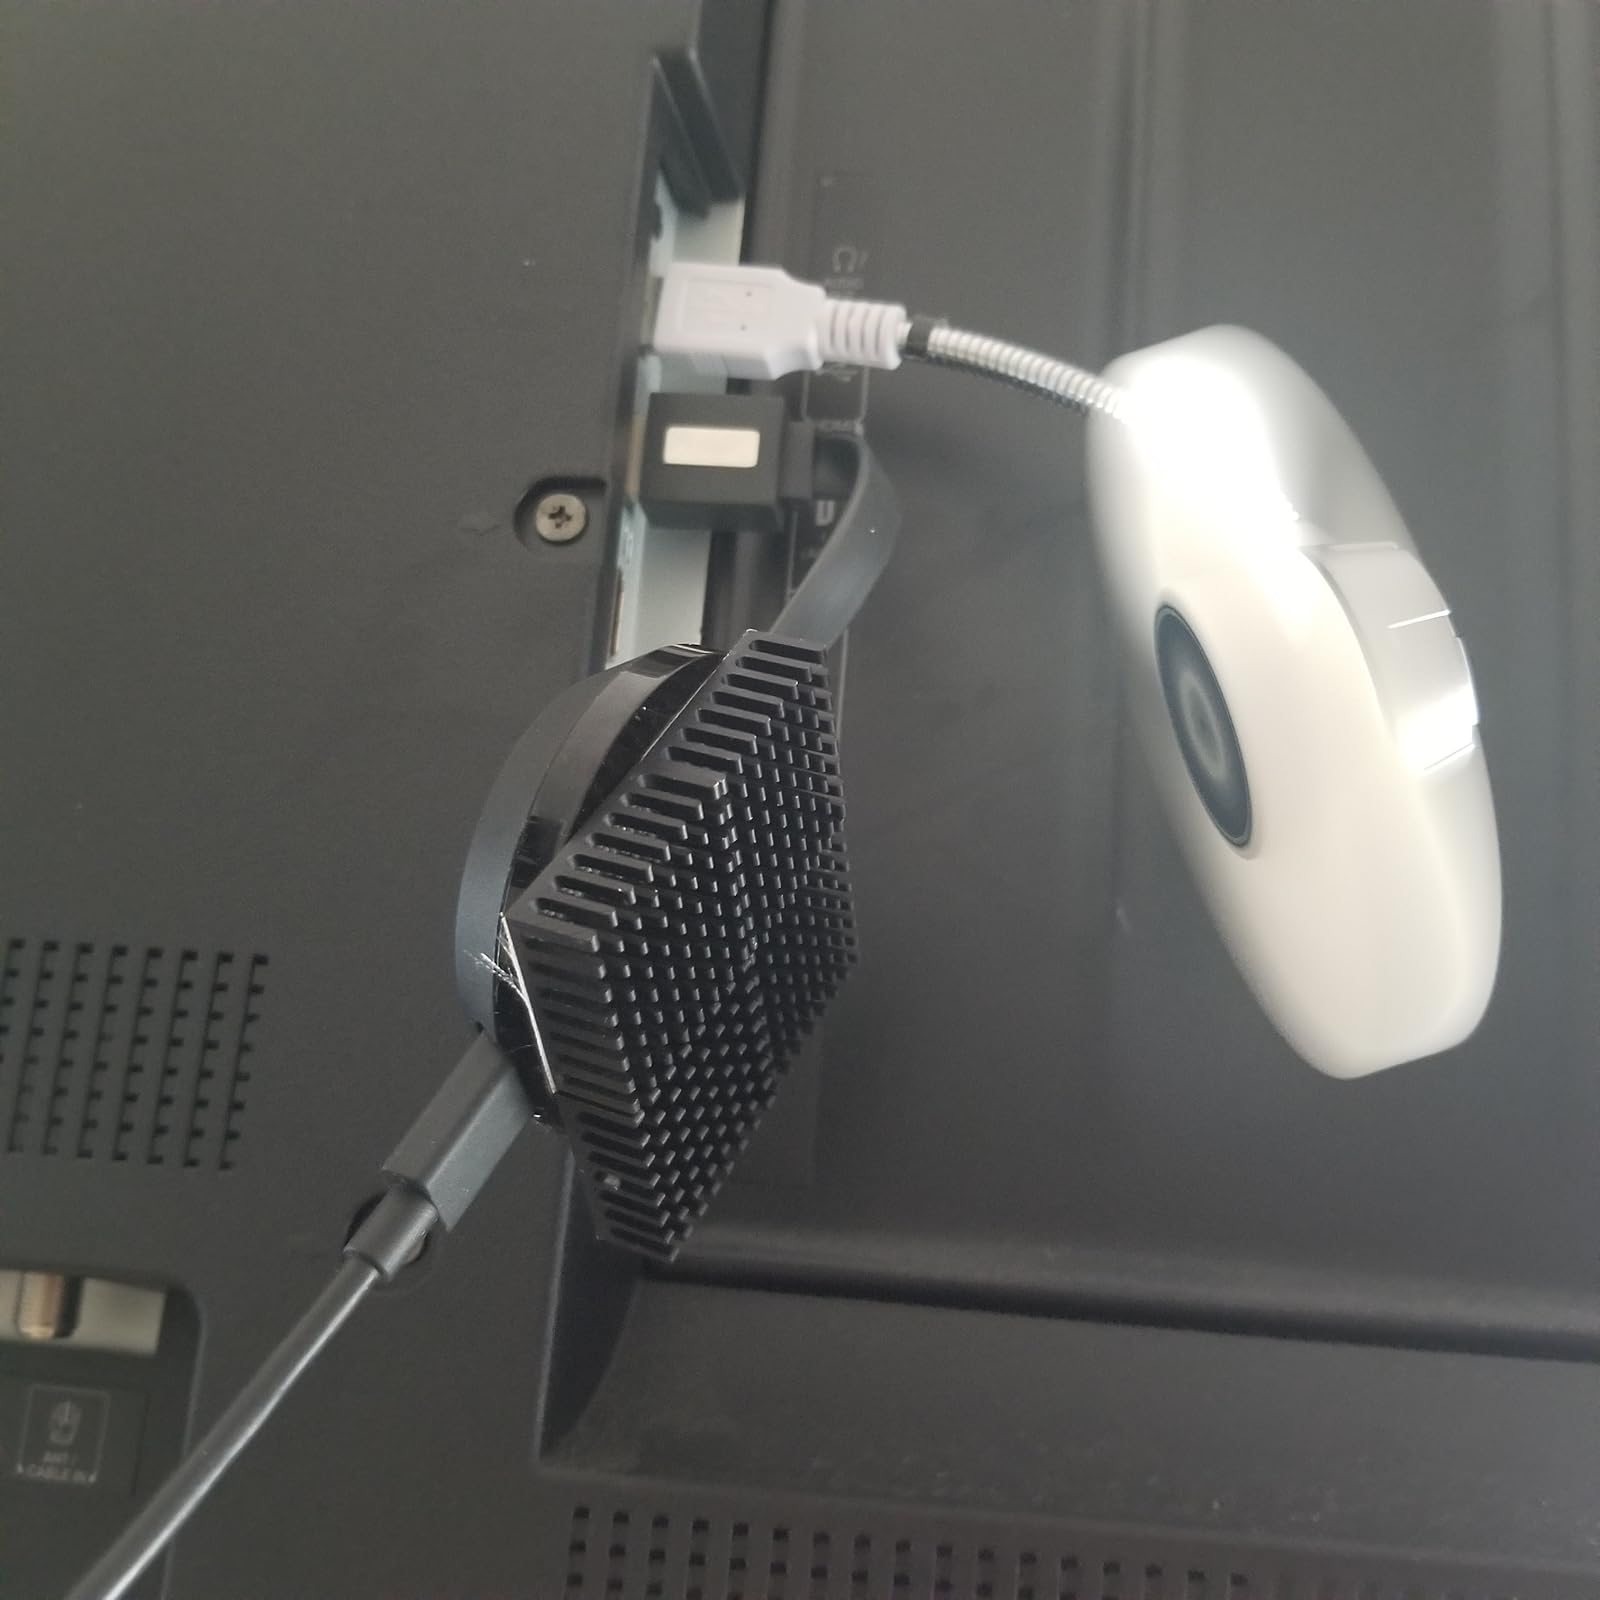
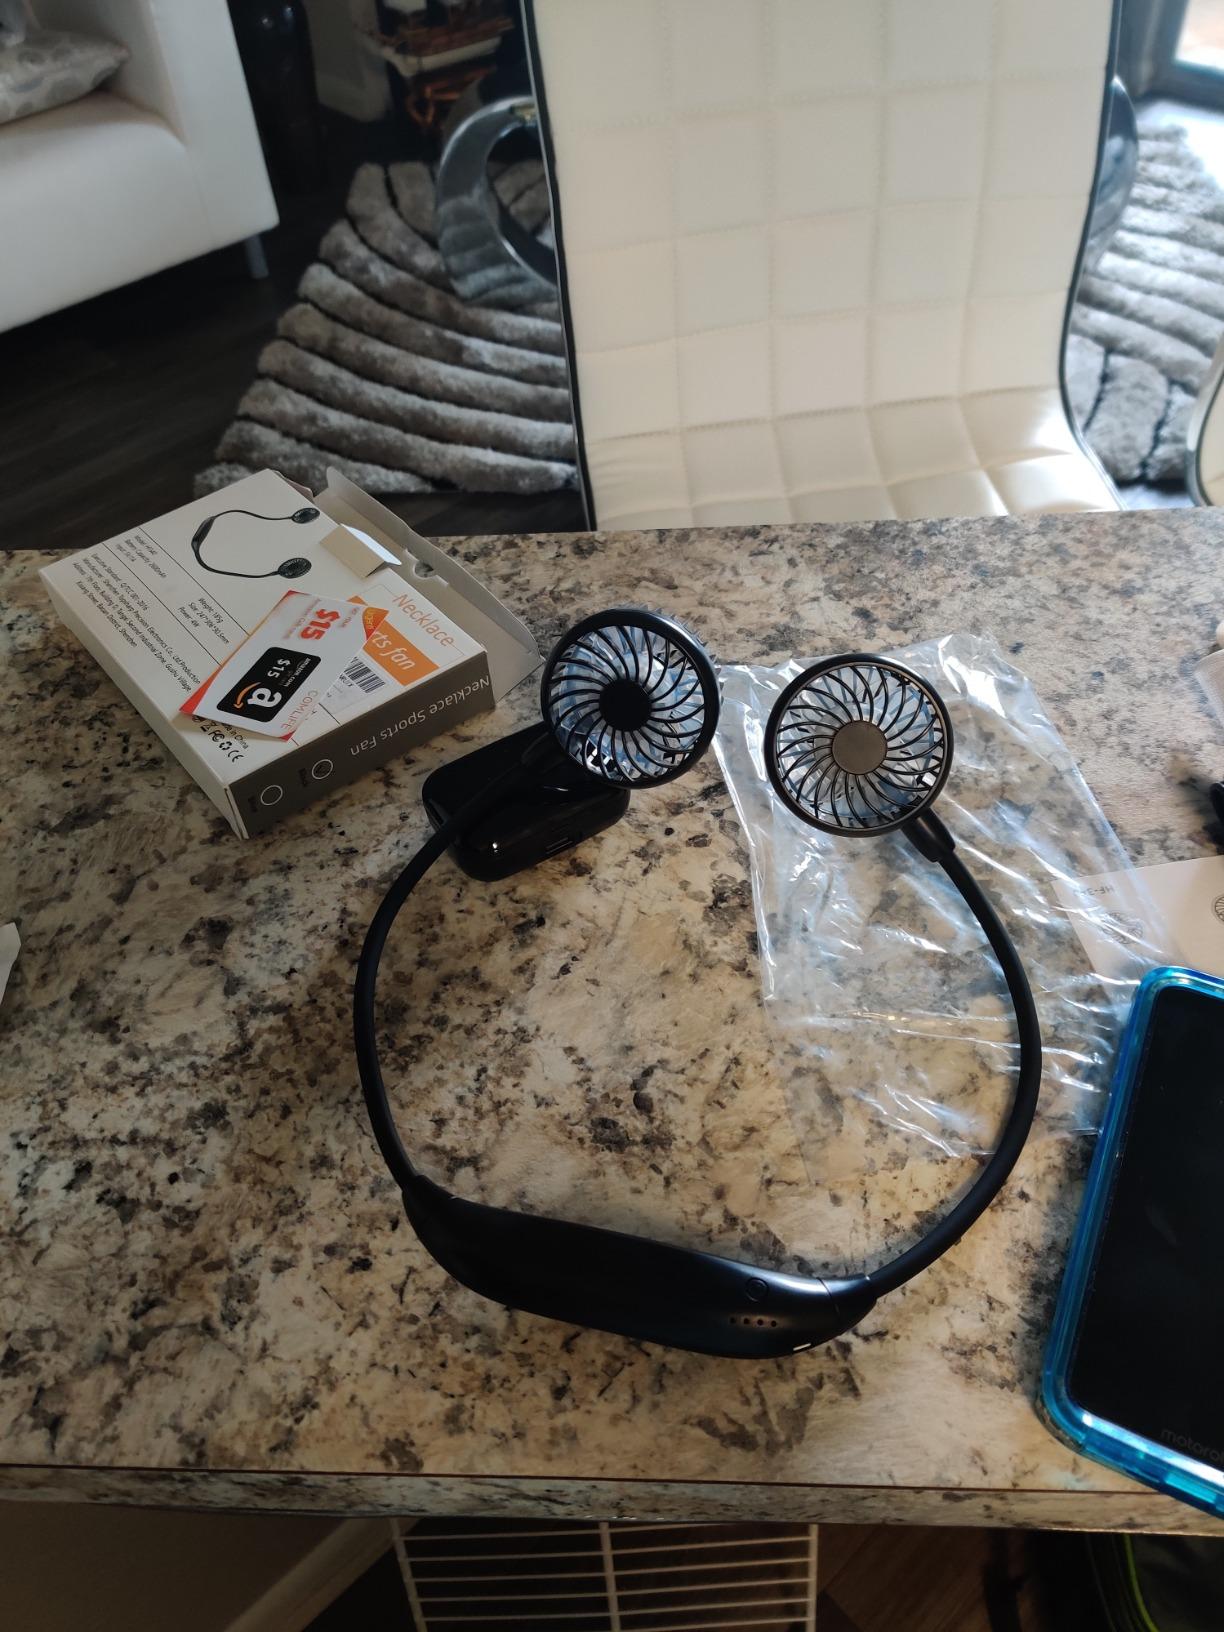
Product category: fan
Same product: no